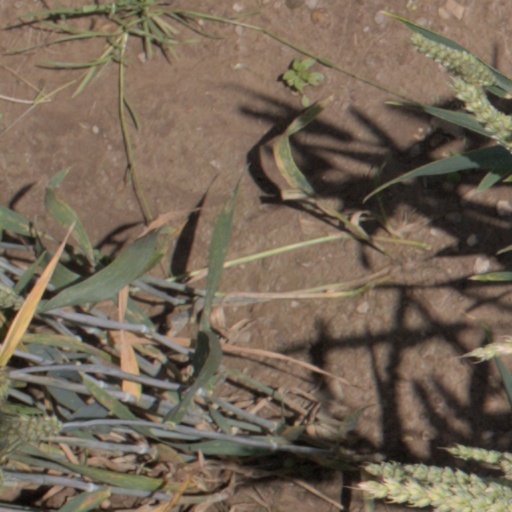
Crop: wheat